Kaleb Wesson

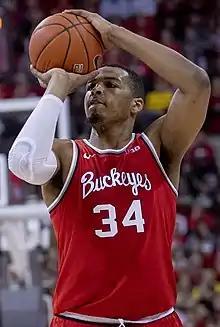
Wesson in March 2020

Kaleb Avery Wesson (born July 27, 1999) is an American professional basketball player who last played for Kaohsiung Aquas of the Taiwan Professional Basketball League (TPBL). He played college basketball for the Ohio State Buckeyes.